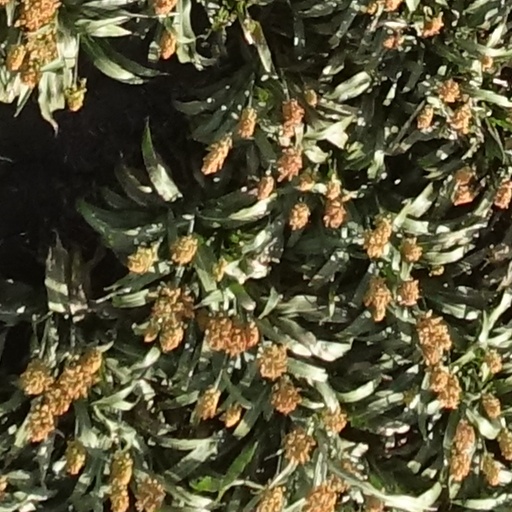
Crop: sorghum